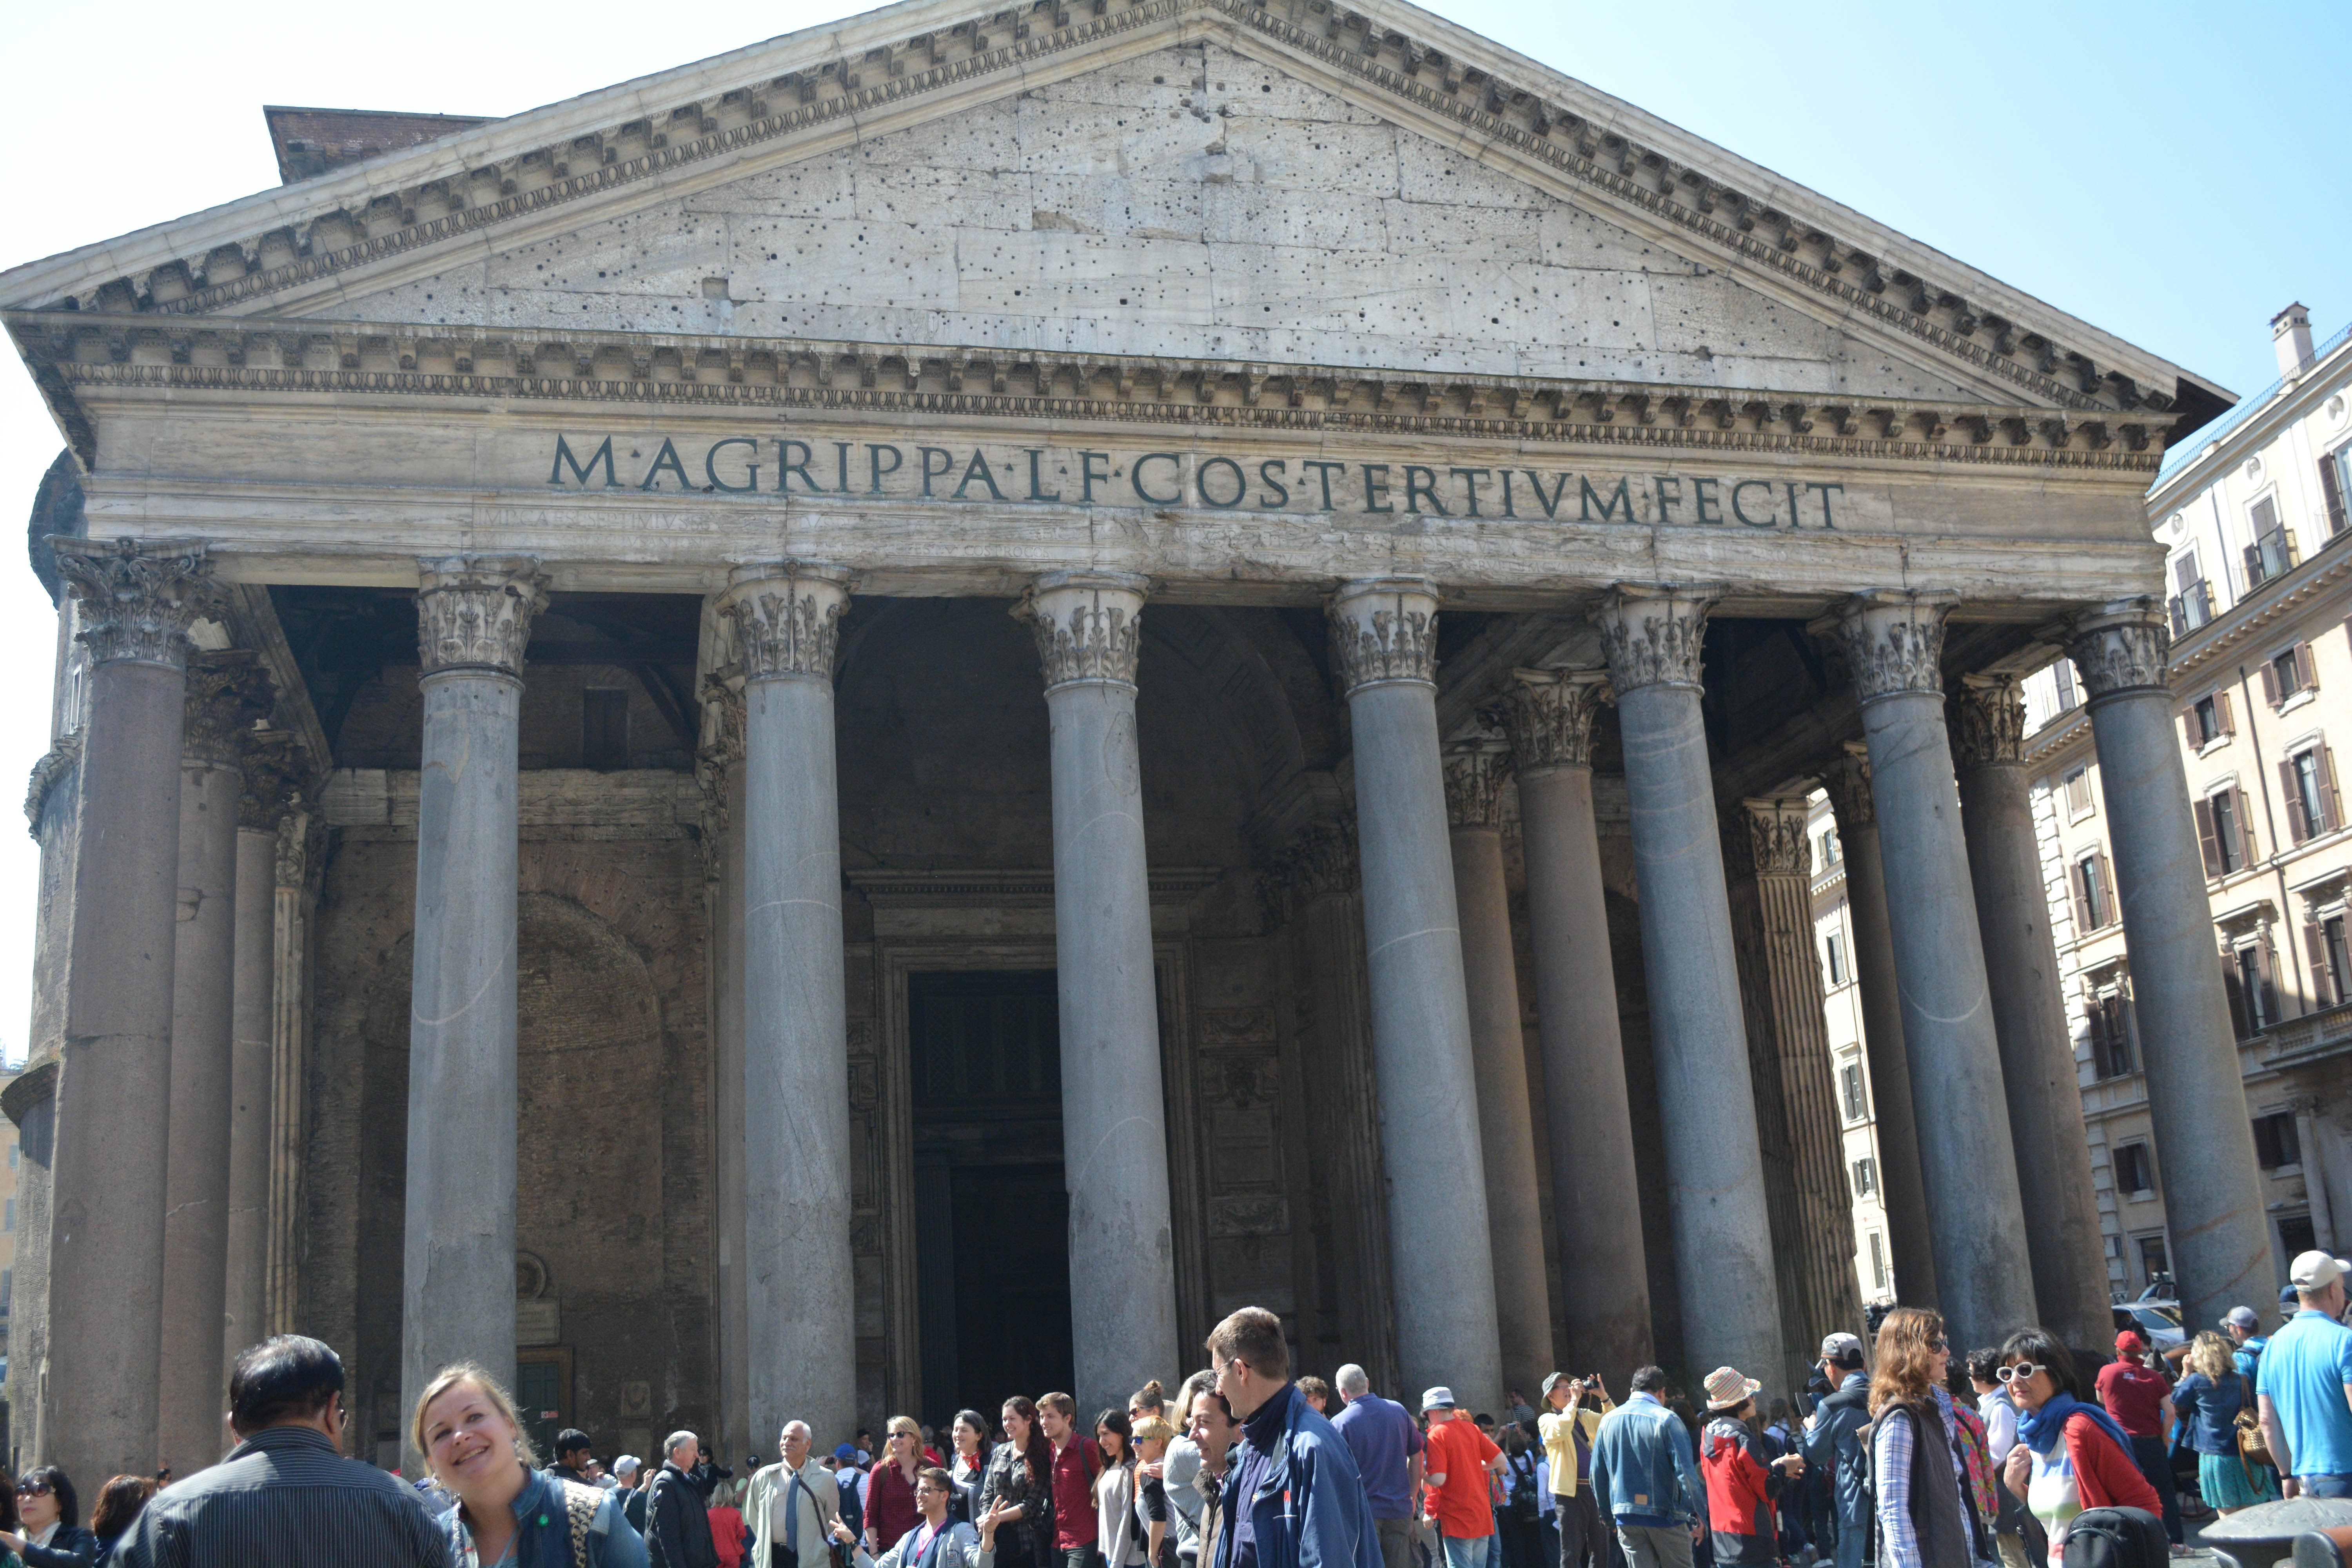
structure, monument, landmark, court, basilica, ancient rome, tours, roman temple, ancient roman architecture